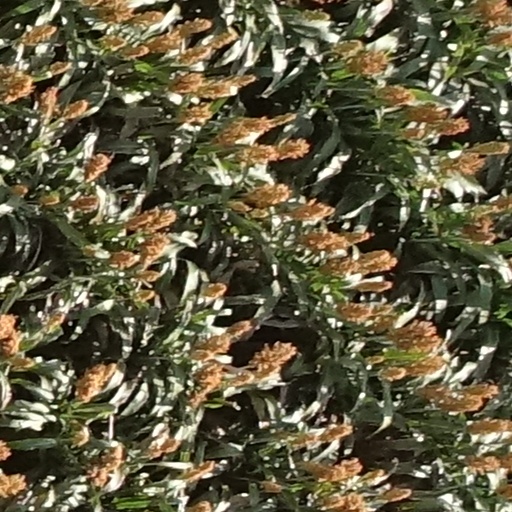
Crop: sorghum